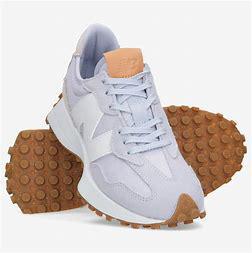
Brand: New
Model: Balance New Balance 327